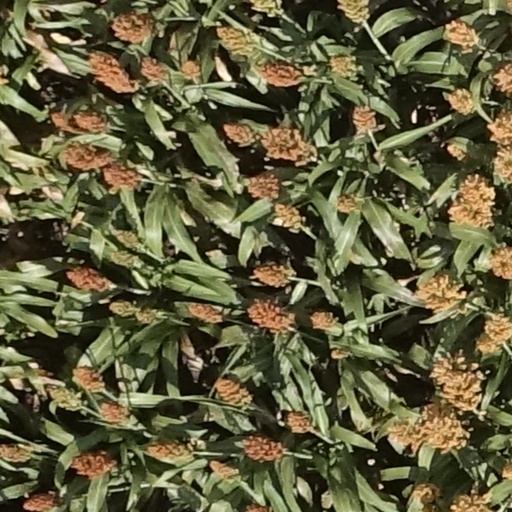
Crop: sorghum